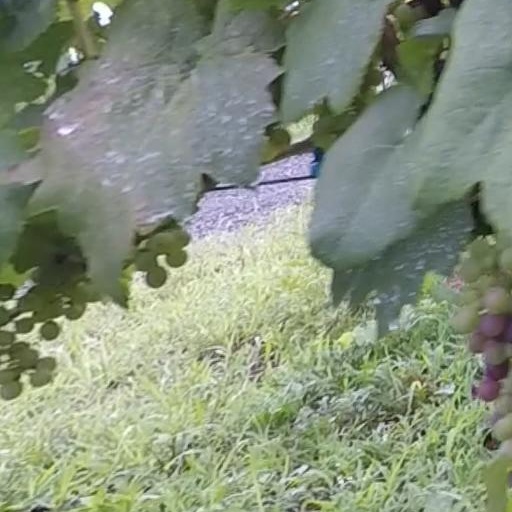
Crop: grape